History of Xinjiang

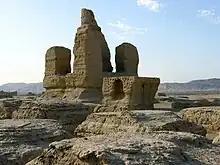
Stupa ruins of Jiaohe, capital of the Jushi Kingdom (108 BC to 450 AD)

The reason for creating the confederation remains unclear. Suggestions include the need for a stronger state to deal with the Qin unification of China that resulted in a loss of the Ordos region at the hands of Meng Tian or the political crisis that overtook the Xiongnu in 215 BC when Qin armies evicted them from their pastures on the Yellow River.